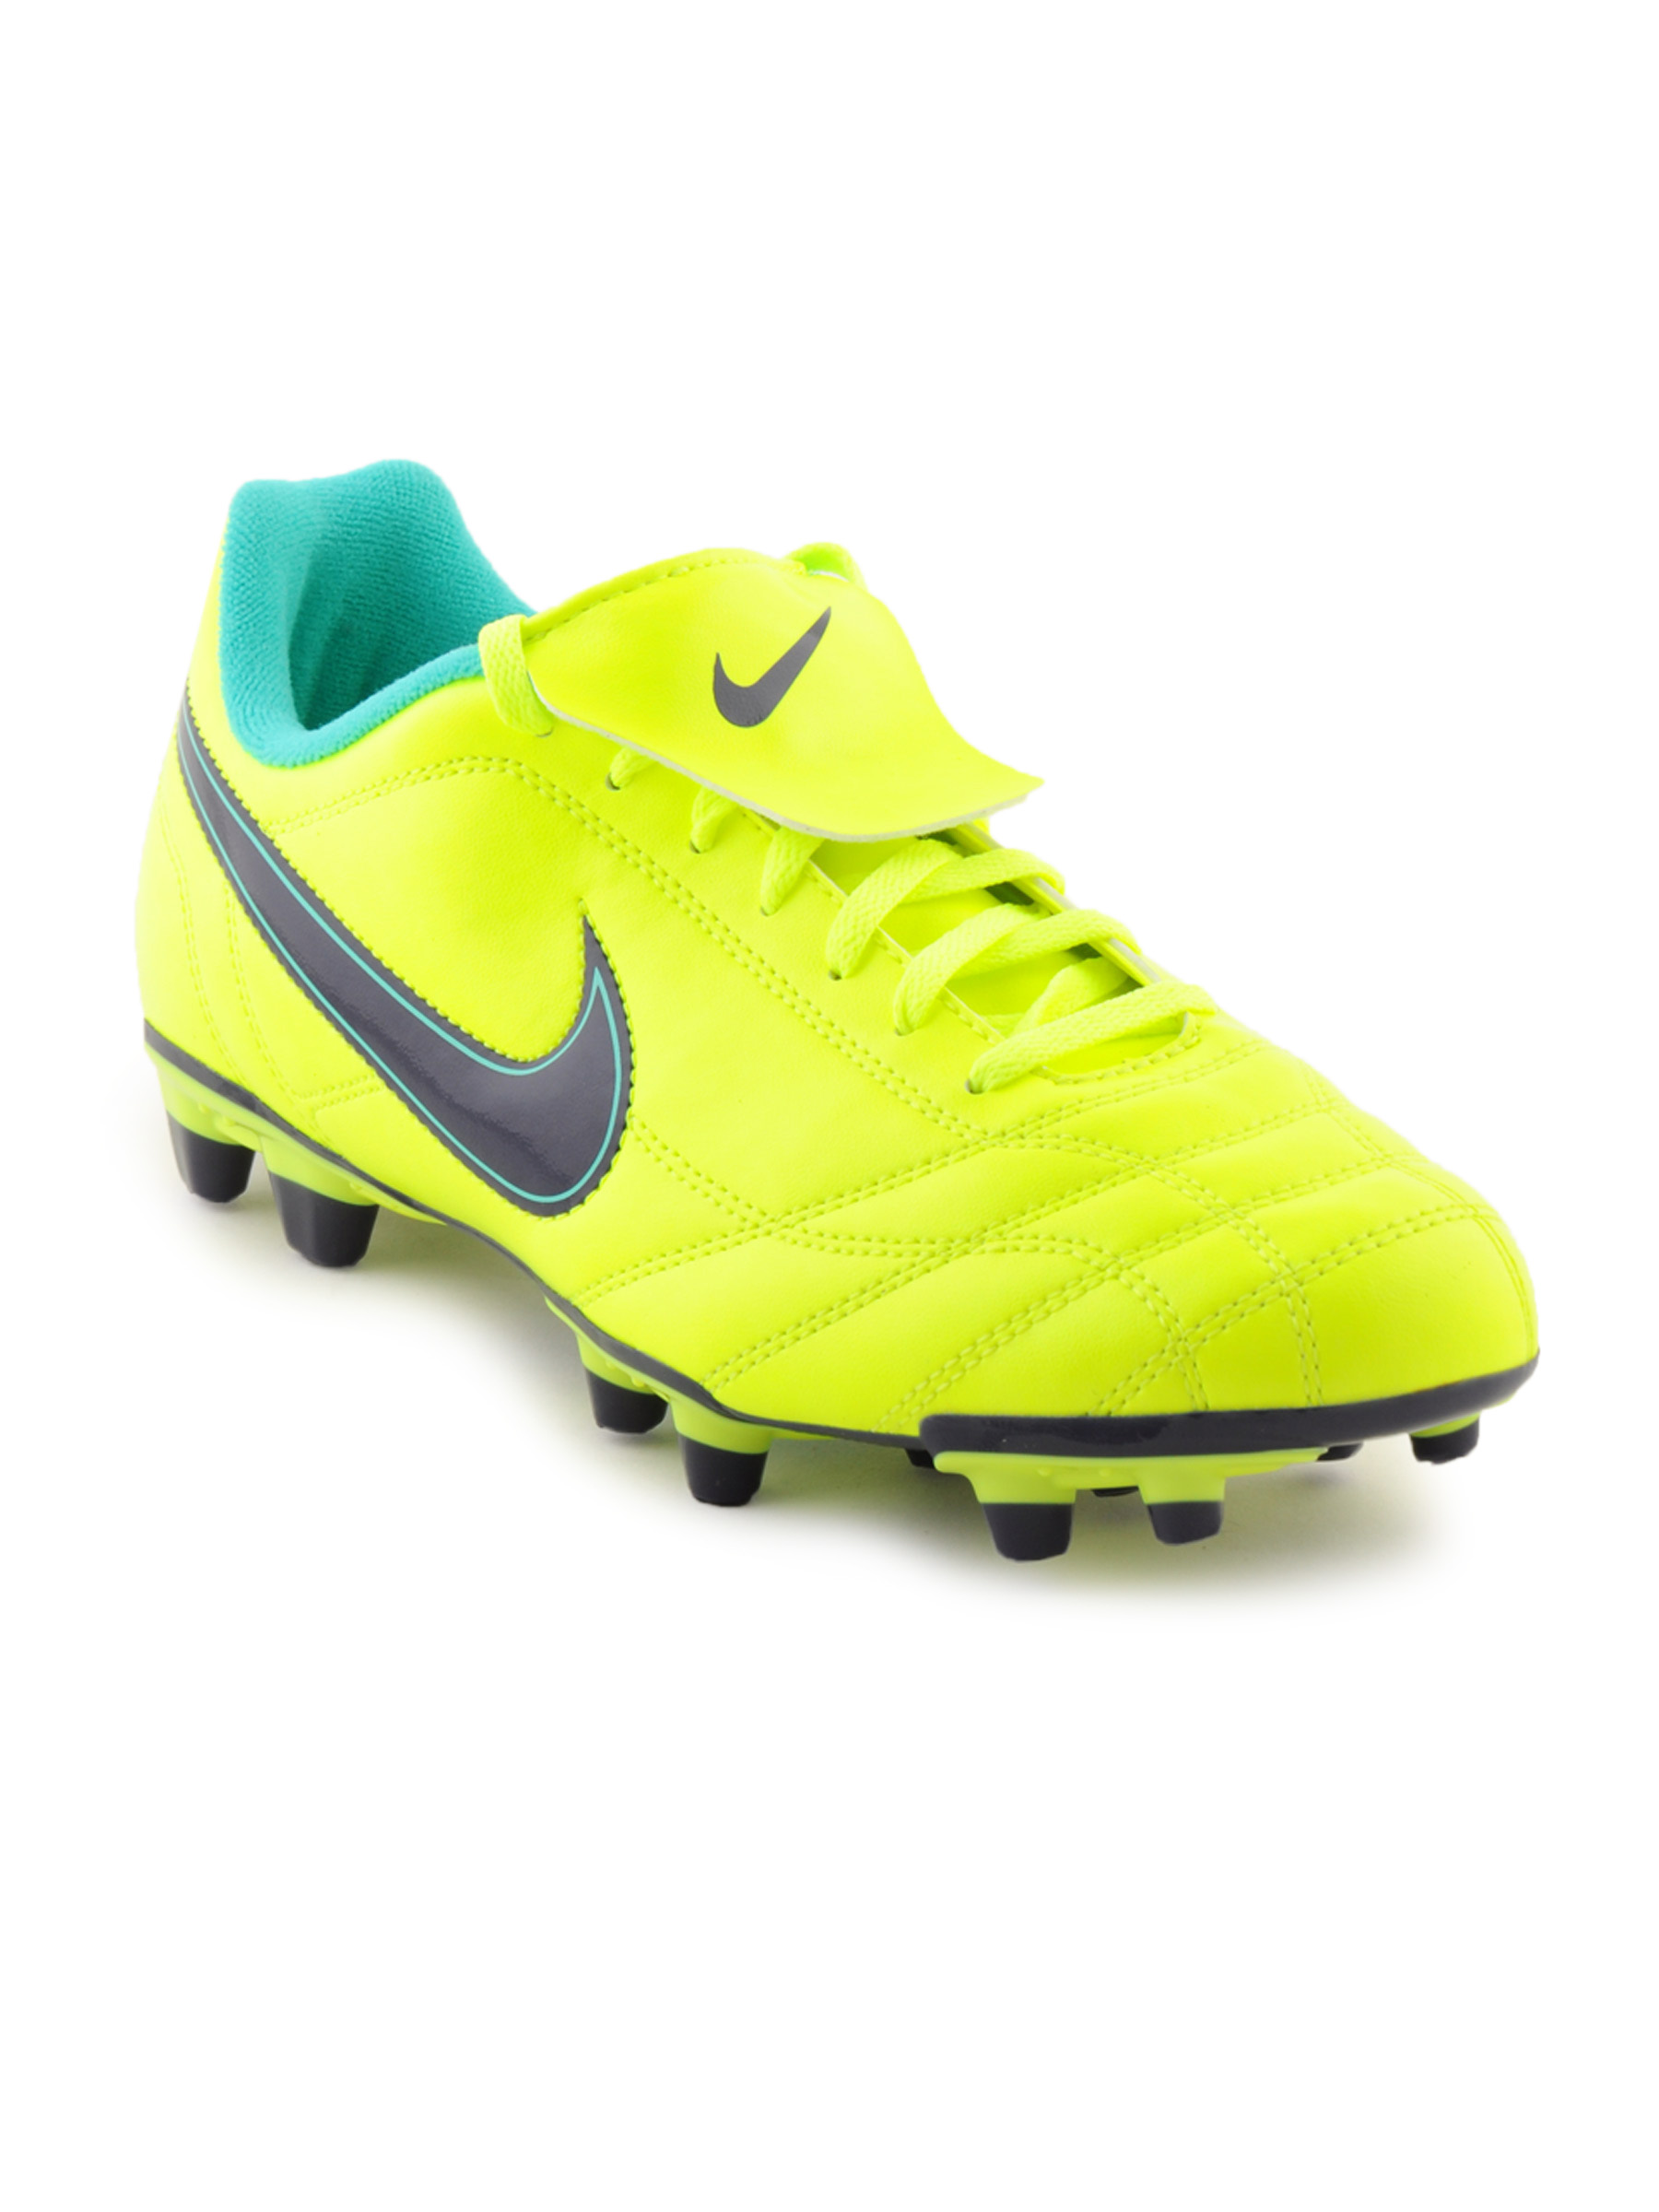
Nike Men Egoli FG Fluorescent Green Sports Shoes
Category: Footwear / Shoes / Sports Shoes
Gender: Men
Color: Fluorescent Green
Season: Fall 2011
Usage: Sports